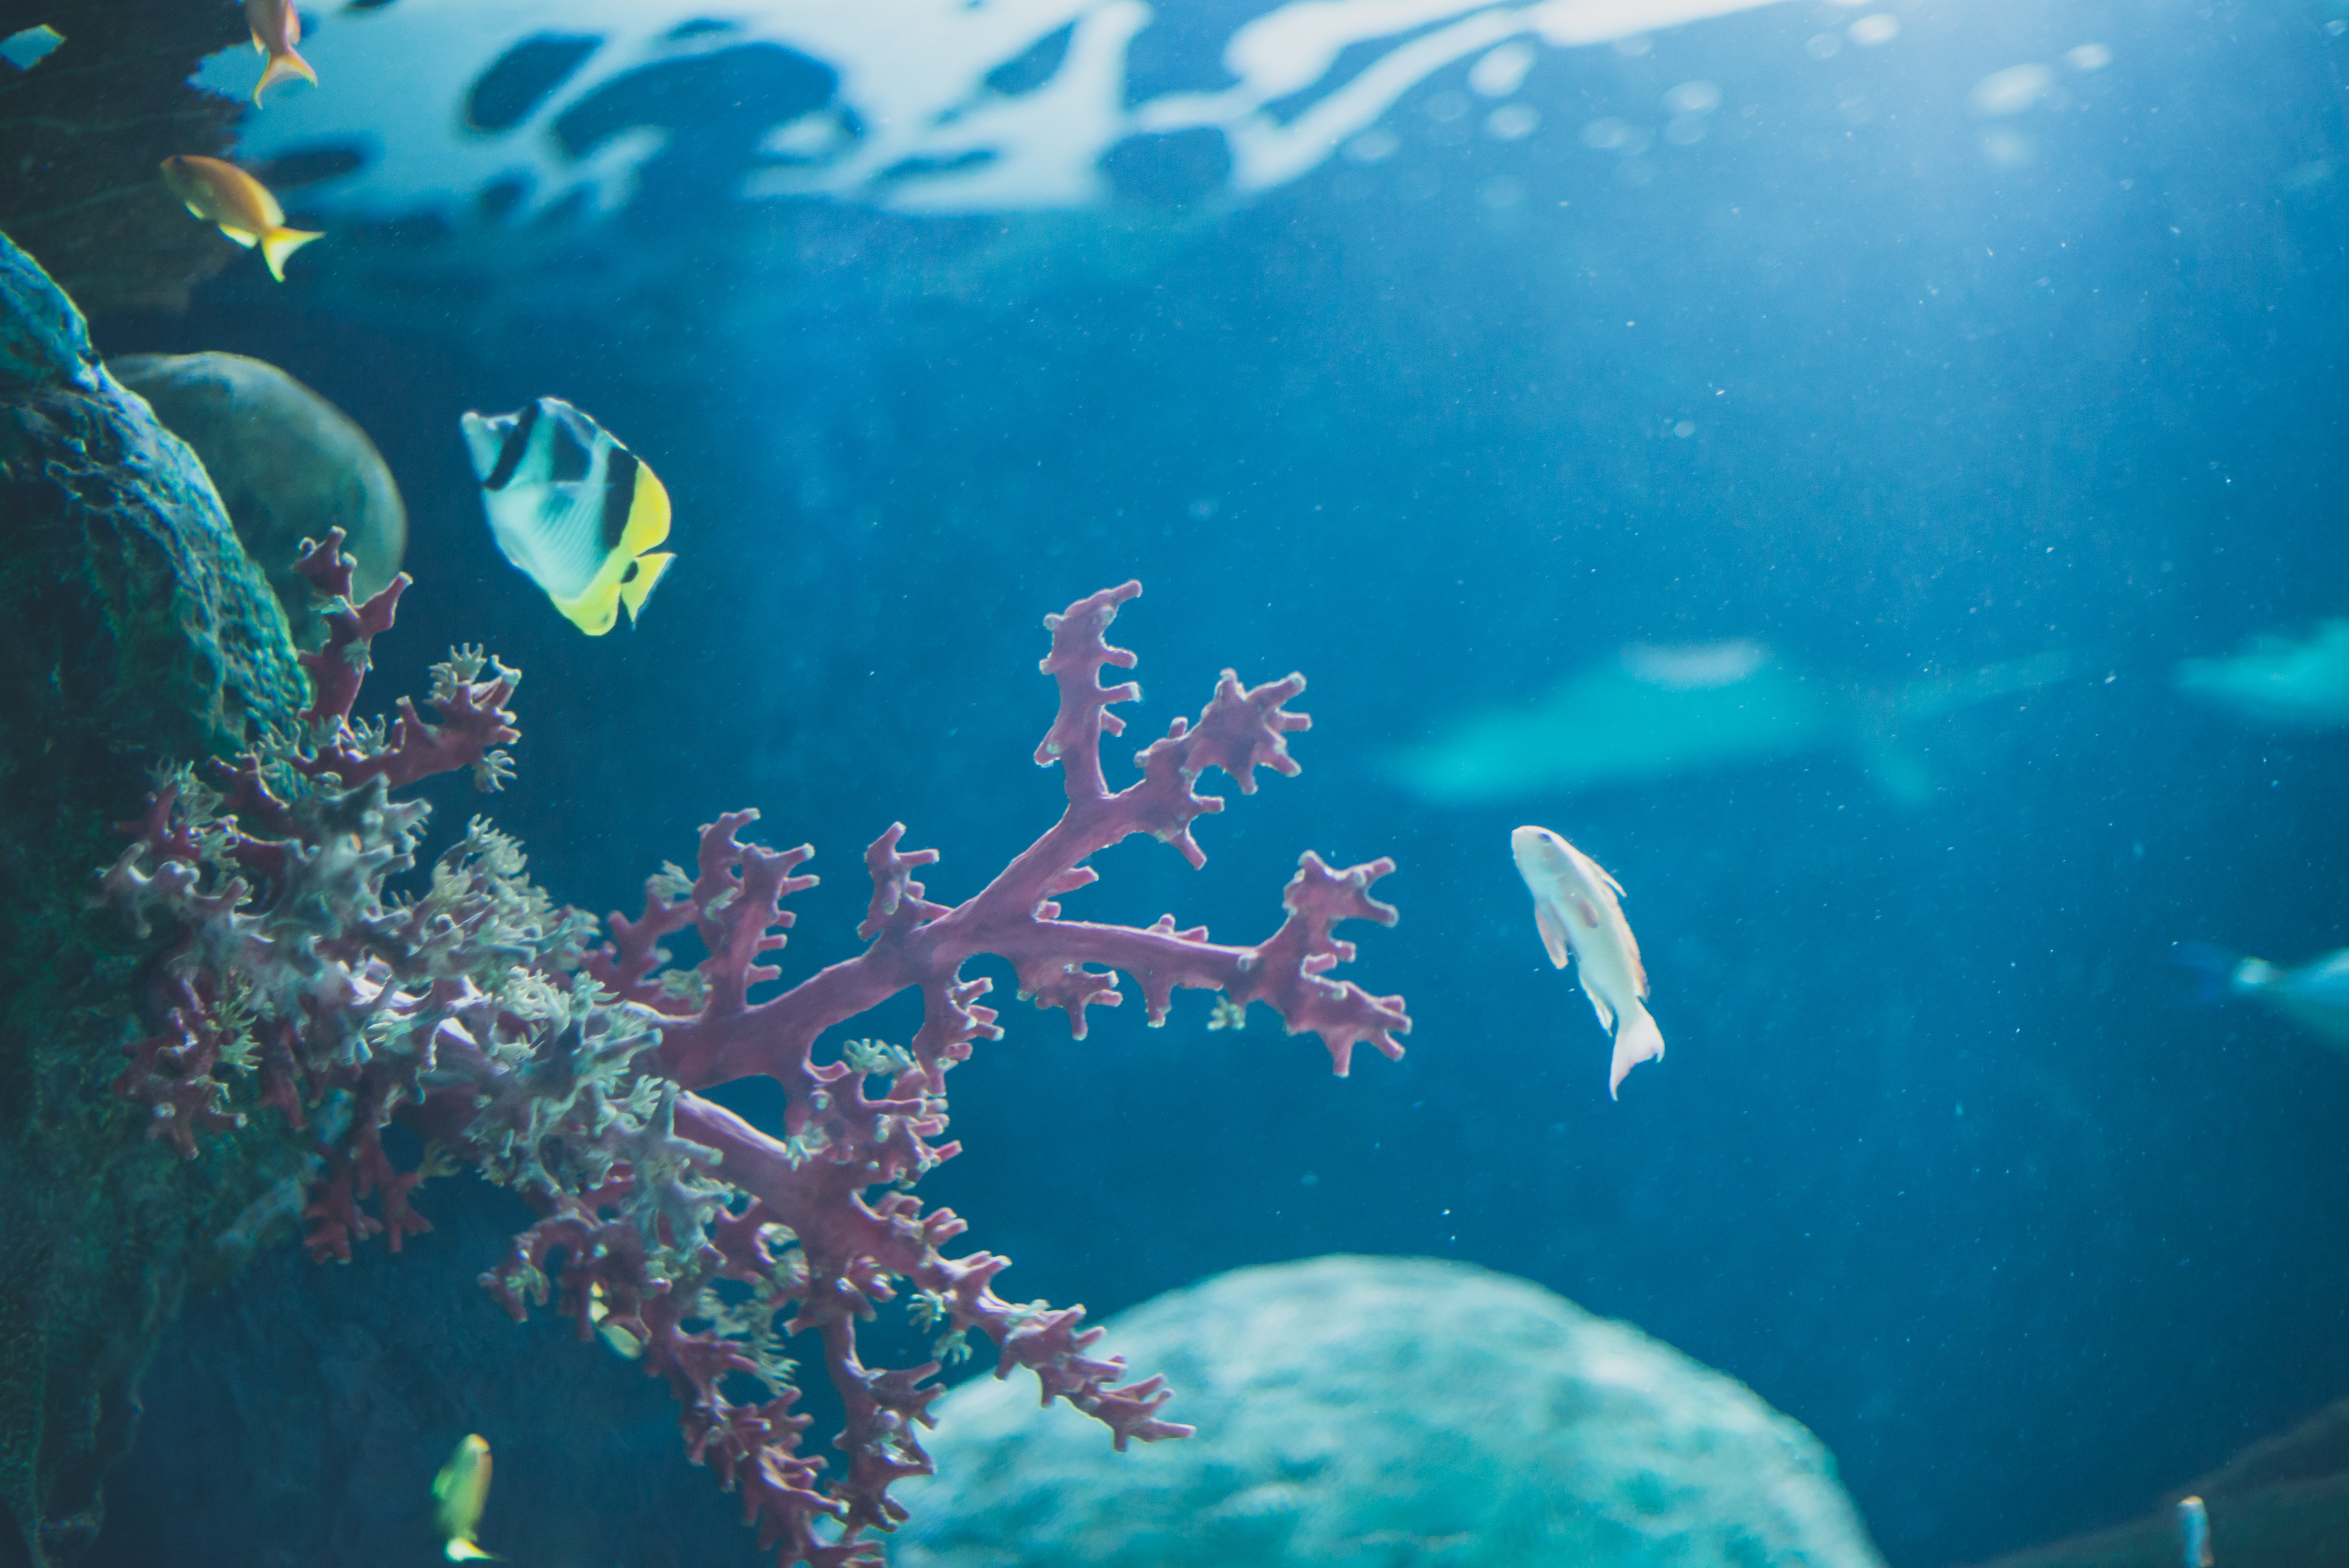
sea, ocean, diving, underwater, biology, blue, fish, coral, coral reef, reef, sports, water sport, scuba diving, marine biology, underwater diving, coral reef fish